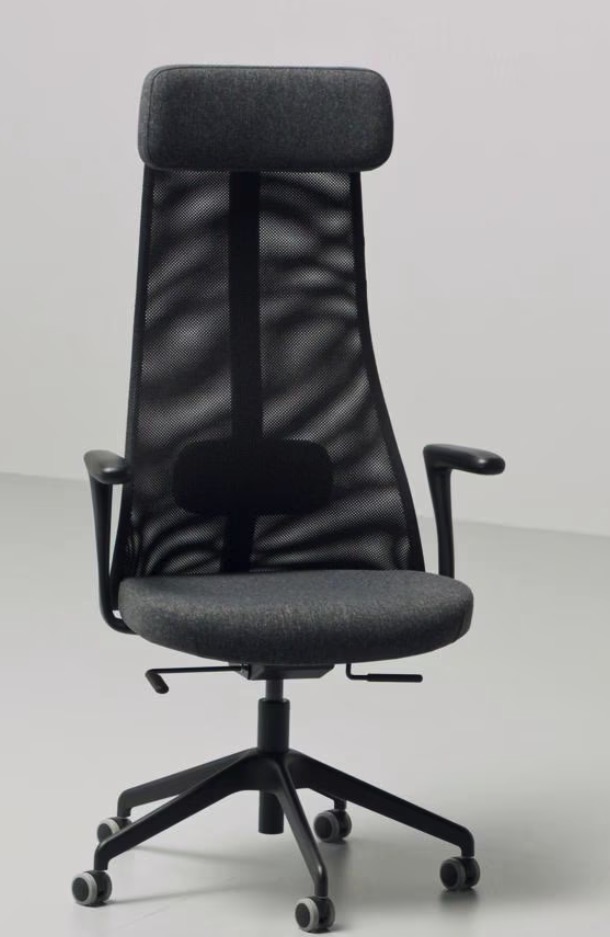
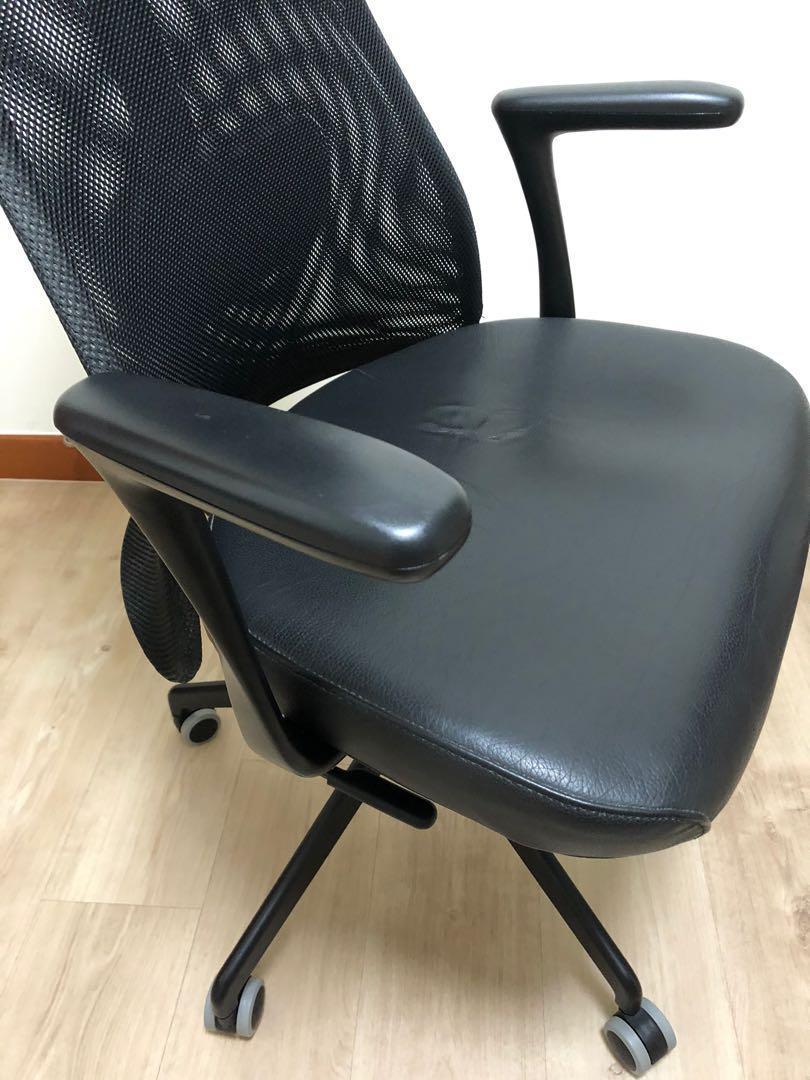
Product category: items_chair
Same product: yes